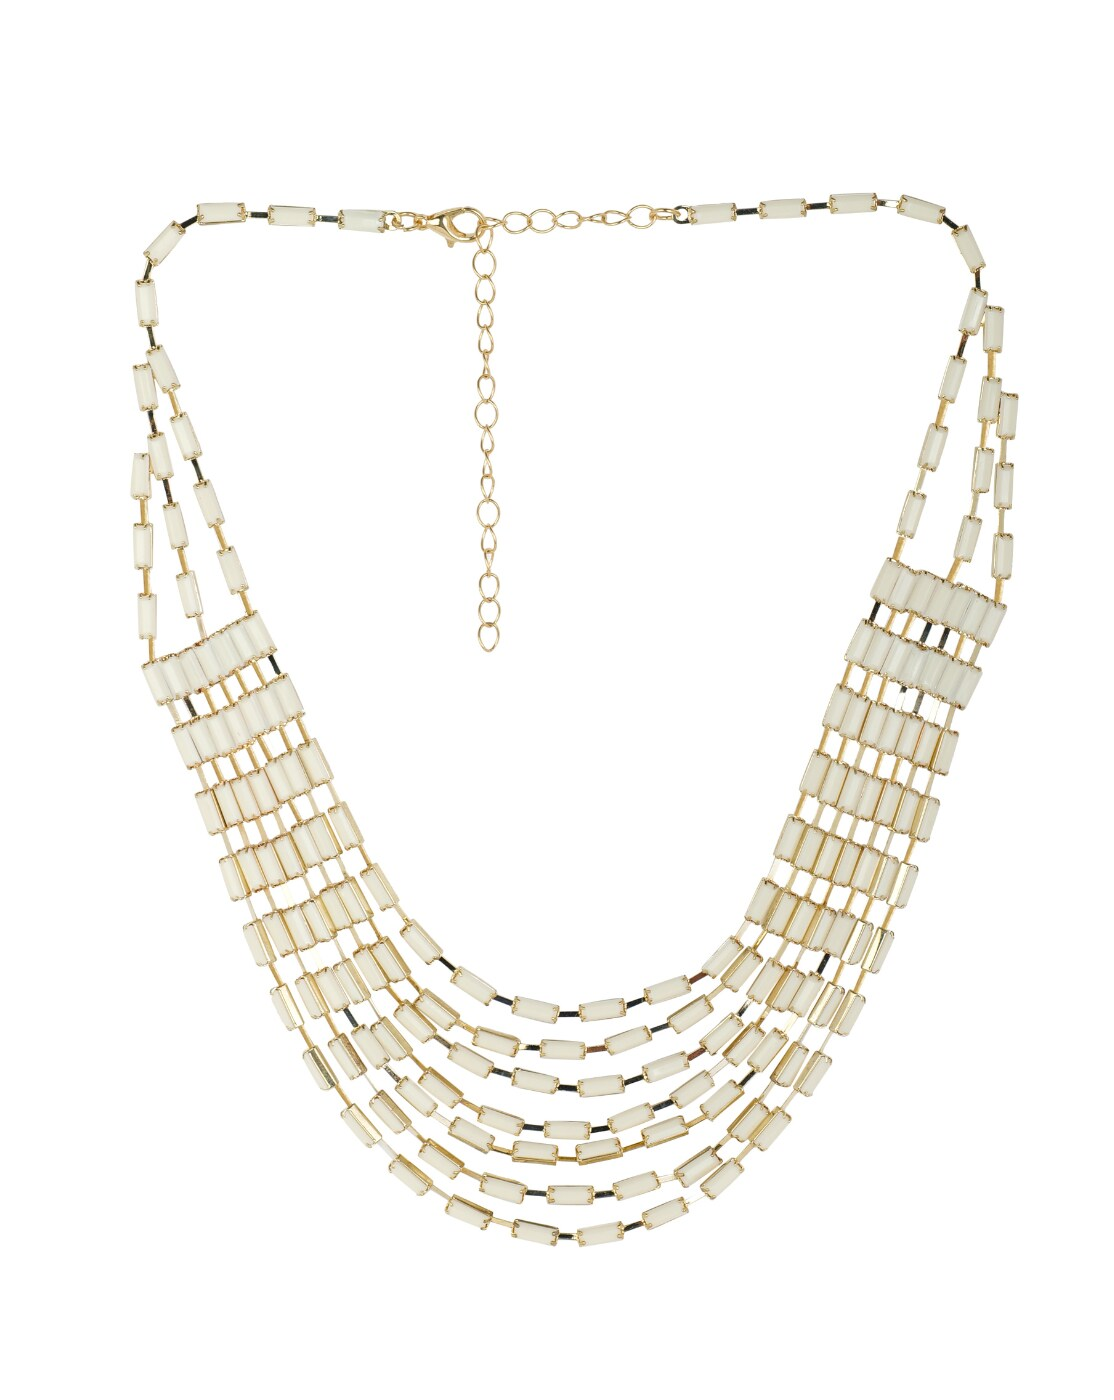
JIYANSHI FASHION Latest Multilayer Metal Base Western Neckpiece Neck Chain Necklace for Women | Trendy Statement Jewelry | Perfect for All Occasions
Type: Necklaces & Pendants
Brand: JIYANSHI FASHION
Price: Rs. 529
 Elevate your style with our Western Neckpiece Necklace, a perfect blend of chic design and modern flair. This stunning neck chain necklace is inspired by Western fashion, featuring intricate detailing and a trendy look that complements any outfit.Add an instant charm to your look wearing this multi layered chain necklace A must have in your jewelry collection, this multilayer necklace is perfect for party wear or office wear.Made from premium quality alloy material that makes it skin friendly and rust resistant. Its high quality construction lets it retain its quality and shine for years to come. Ideal valentine, birthday, anniversary gift for someone you love.
Features: COLOR: WHITE,IDEAL: WOMEN::GIRLS,HIGH QUALITY